Thomas Foster (Canadian politician)

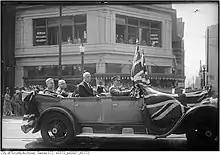
Mayor Foster during a parade, 1927

Foster returned to City Council for the next three years, then was elected as mayor in 1925. He was a great supporter of Hydro expenditures and loved flowers. As an alderman, he fought for the rebuilding of the pavilion at Allan Gardens after it had been destroyed by fire. In his 25 years of civic service, he earned the informal title of "Honest Tom". As mayor of Toronto he was reported to have saved the city two million dollars by rigid economics.